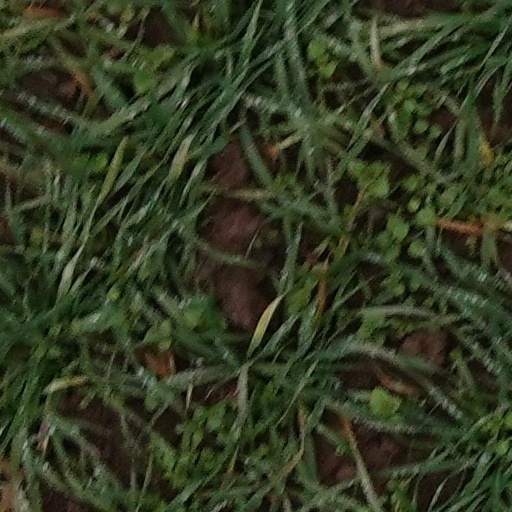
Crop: wheat